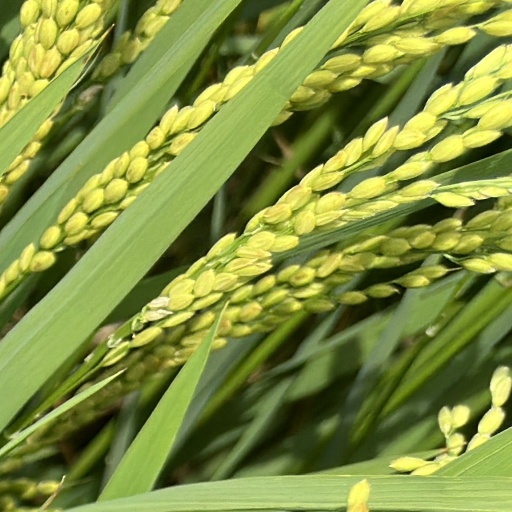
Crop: rice